Crop art

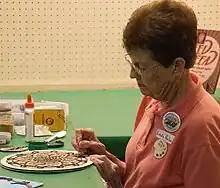
Linda Paulsen demonstrates making seed art at the Minnesota State Fair

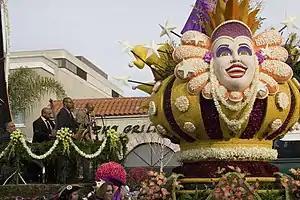
Tournament of Roses parade, New Orleans float

One folk art version of crop art is called seed art, a visual art form created in mosaic-style, similar to the technique of pointillism in painting, or needlepoint textiles. Seed mosaic images are created by fixing vegetable matter, especially seeds, to a background. Coleen Sheehy, in "Seed Queen" quotes a classic text on the subject: "Decorating with Seed mosaics, Chipped Glass and Plant materials" (first pub.1960) by Elenor Van Rennslaer "...mosaics are tiles, glass, or stones set in mortar. Instead of these you can create a different kind of mosaic using such plant materials as seeds, tiny pods, and flowers" (Sheehy 49).